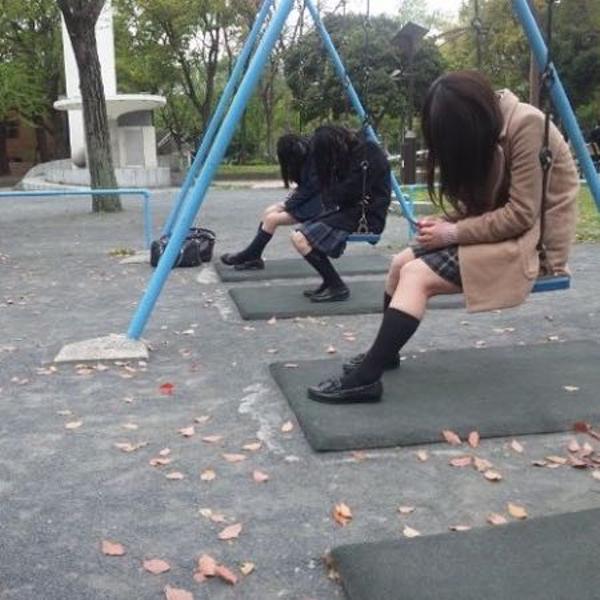
回答: 安室ロス